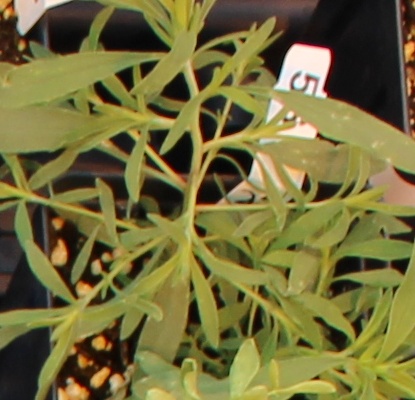
Label: Kochia